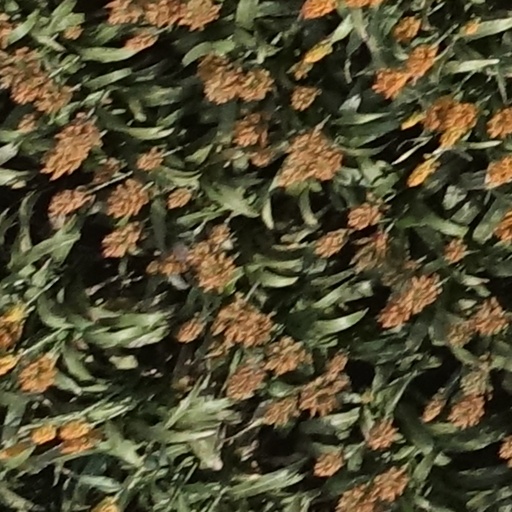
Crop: sorghum